Volkswagen Scirocco

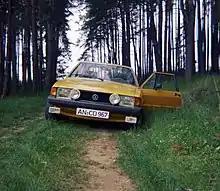
Rare lower model (L and S trims) European market Scirocco with rectangular headlights

The design of the vehicle combined with the lack of D.O.T.-approved rectangular headlights, made it necessary to have four round headlights, two for low beam use, and all four for high beam use for all the cars imported to the US. Many European owners of Scirocco with smaller engines replaced the two rectangular headlights with four round headlights to eliminate the differentiation between smaller and less powerful engines and larger and more powerful ones. However, the European "TS" version, for which maximum power was listed as , was easily distinguishable from the less powerful "L" and "S" (50 and 70 PS) versions which came with just two rectangular headlights. An automatic transmission option was added in January 1975. Automatic transmission-equipped Sciroccos were generally rare outside North America.